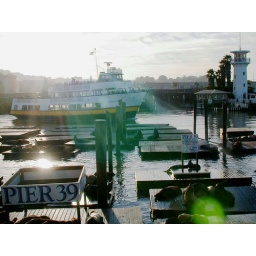
Blue and Gold fleet ferry boat near Sea lions at Pier 39